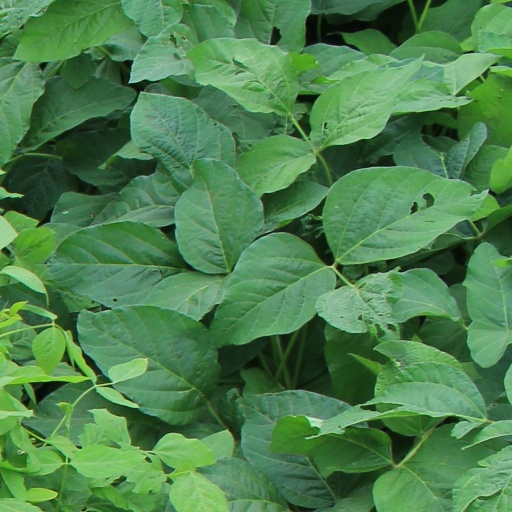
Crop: soybean